CNID Footballer of the Year

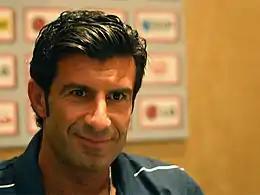
Luís Figo won the award six times.

The CNID Footballer of the Year (often called the Portuguese Footballer of the Year) was an annual award given to the player who was adjudged to have been the best of the year in Primeira Liga. Between 1970 and 2005, this award was given to a Portuguese footballer playing in a foreign country or any player in Portuguese first League. Since 2006, this award only distinguished the best footballers to play in the Portuguese first League, so was called Primeira Liga Footballer of the Year, and the winner is chosen by a vote amongst the members of the "Sports National Press Club" (CNID).